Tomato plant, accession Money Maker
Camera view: tilt-top (135 deg); turntable rotation: 330 degrees
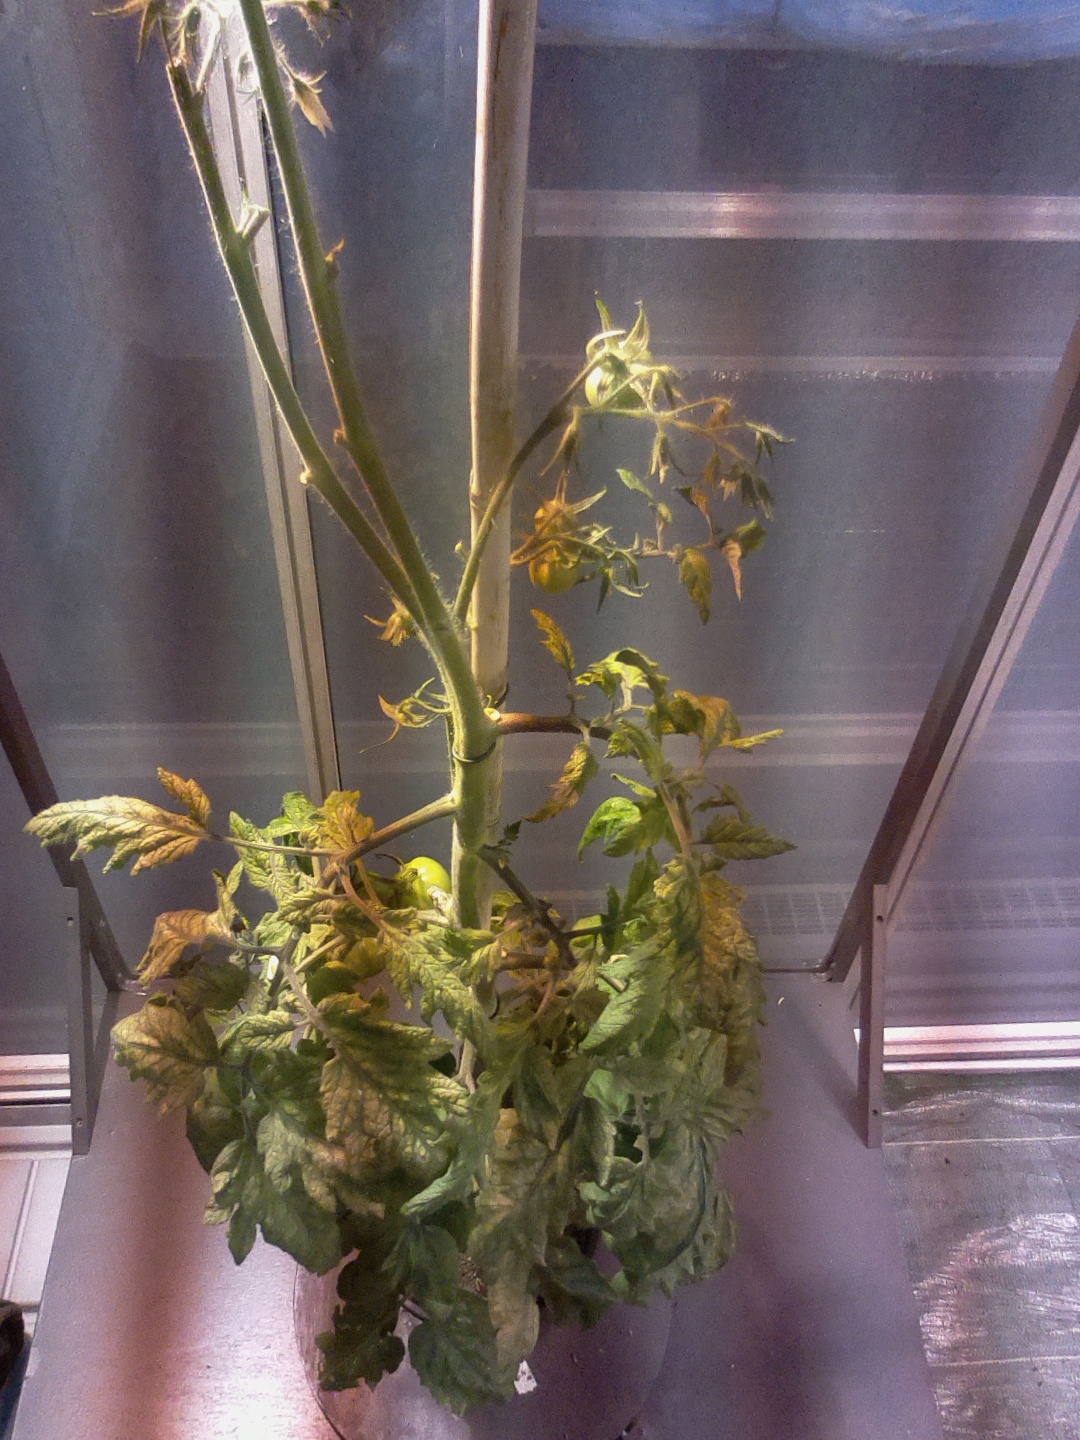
BBCH growth stage 77: 70%-80% of final fruit size